Alen Stevanović

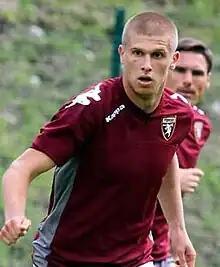
Stevanović with Torino in 2014

Alen Stevanović (born 7 January 1991) is a professional footballer who plays as a winger. Born in Switzerland, he represented Serbia at international level.